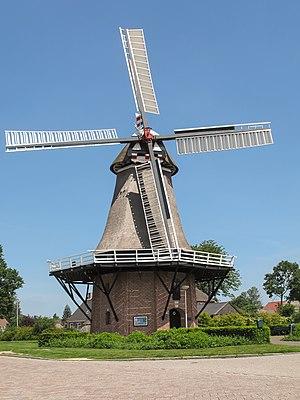
Nijeveen est un village situé dans la commune néerlandaise de Meppel, dans la province de Drenthe. Le 1ᵉʳ janvier 2004, le village comptait 3 600 habitants.